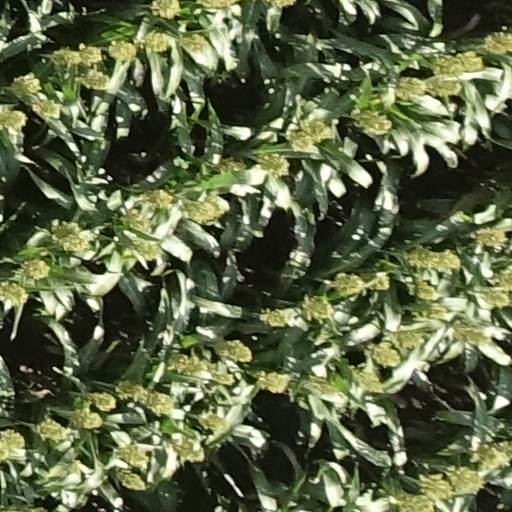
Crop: sorghum